Malinalco

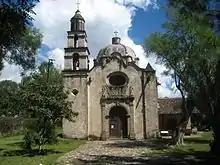
La Soledad church

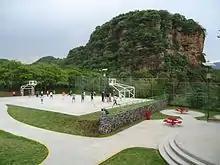
Sports facility in Malinalco

Outside of the center of town, there are many small neighborhoods, each having its own chapel. Most of these chapels were built between the 16th and the 17th centuries and many of these, such as those of Santa Maria, San Martin, San Guillermo, San Pedro, San Andres and La Soledad are considered to be works of art. For example, the chapel of San Juan has reliefs of Augustinian monks and the head of the encomendero of Malinalco, Cristobàl Romero. All of the chapels in the town face west with the exception of the Chapel of Santa Mónica. This one is dedicated to the mother of the founder of the order and faces the convent. Each one is unique in some way, and each has its own feast day. Most of these are located south of the town center following Benito Juarez Street out of town. Chapels include those of Santa María, San Martín, San Guillermo, San Pedro, San Andrés and the Virgin of Soledad. One to the north is the Chapel of San Juan, which has reliefs of Augustine friar Cristobal Romero. To the west is the Chapel of Santa Mónica, which has been quite altered in the last two centuries.